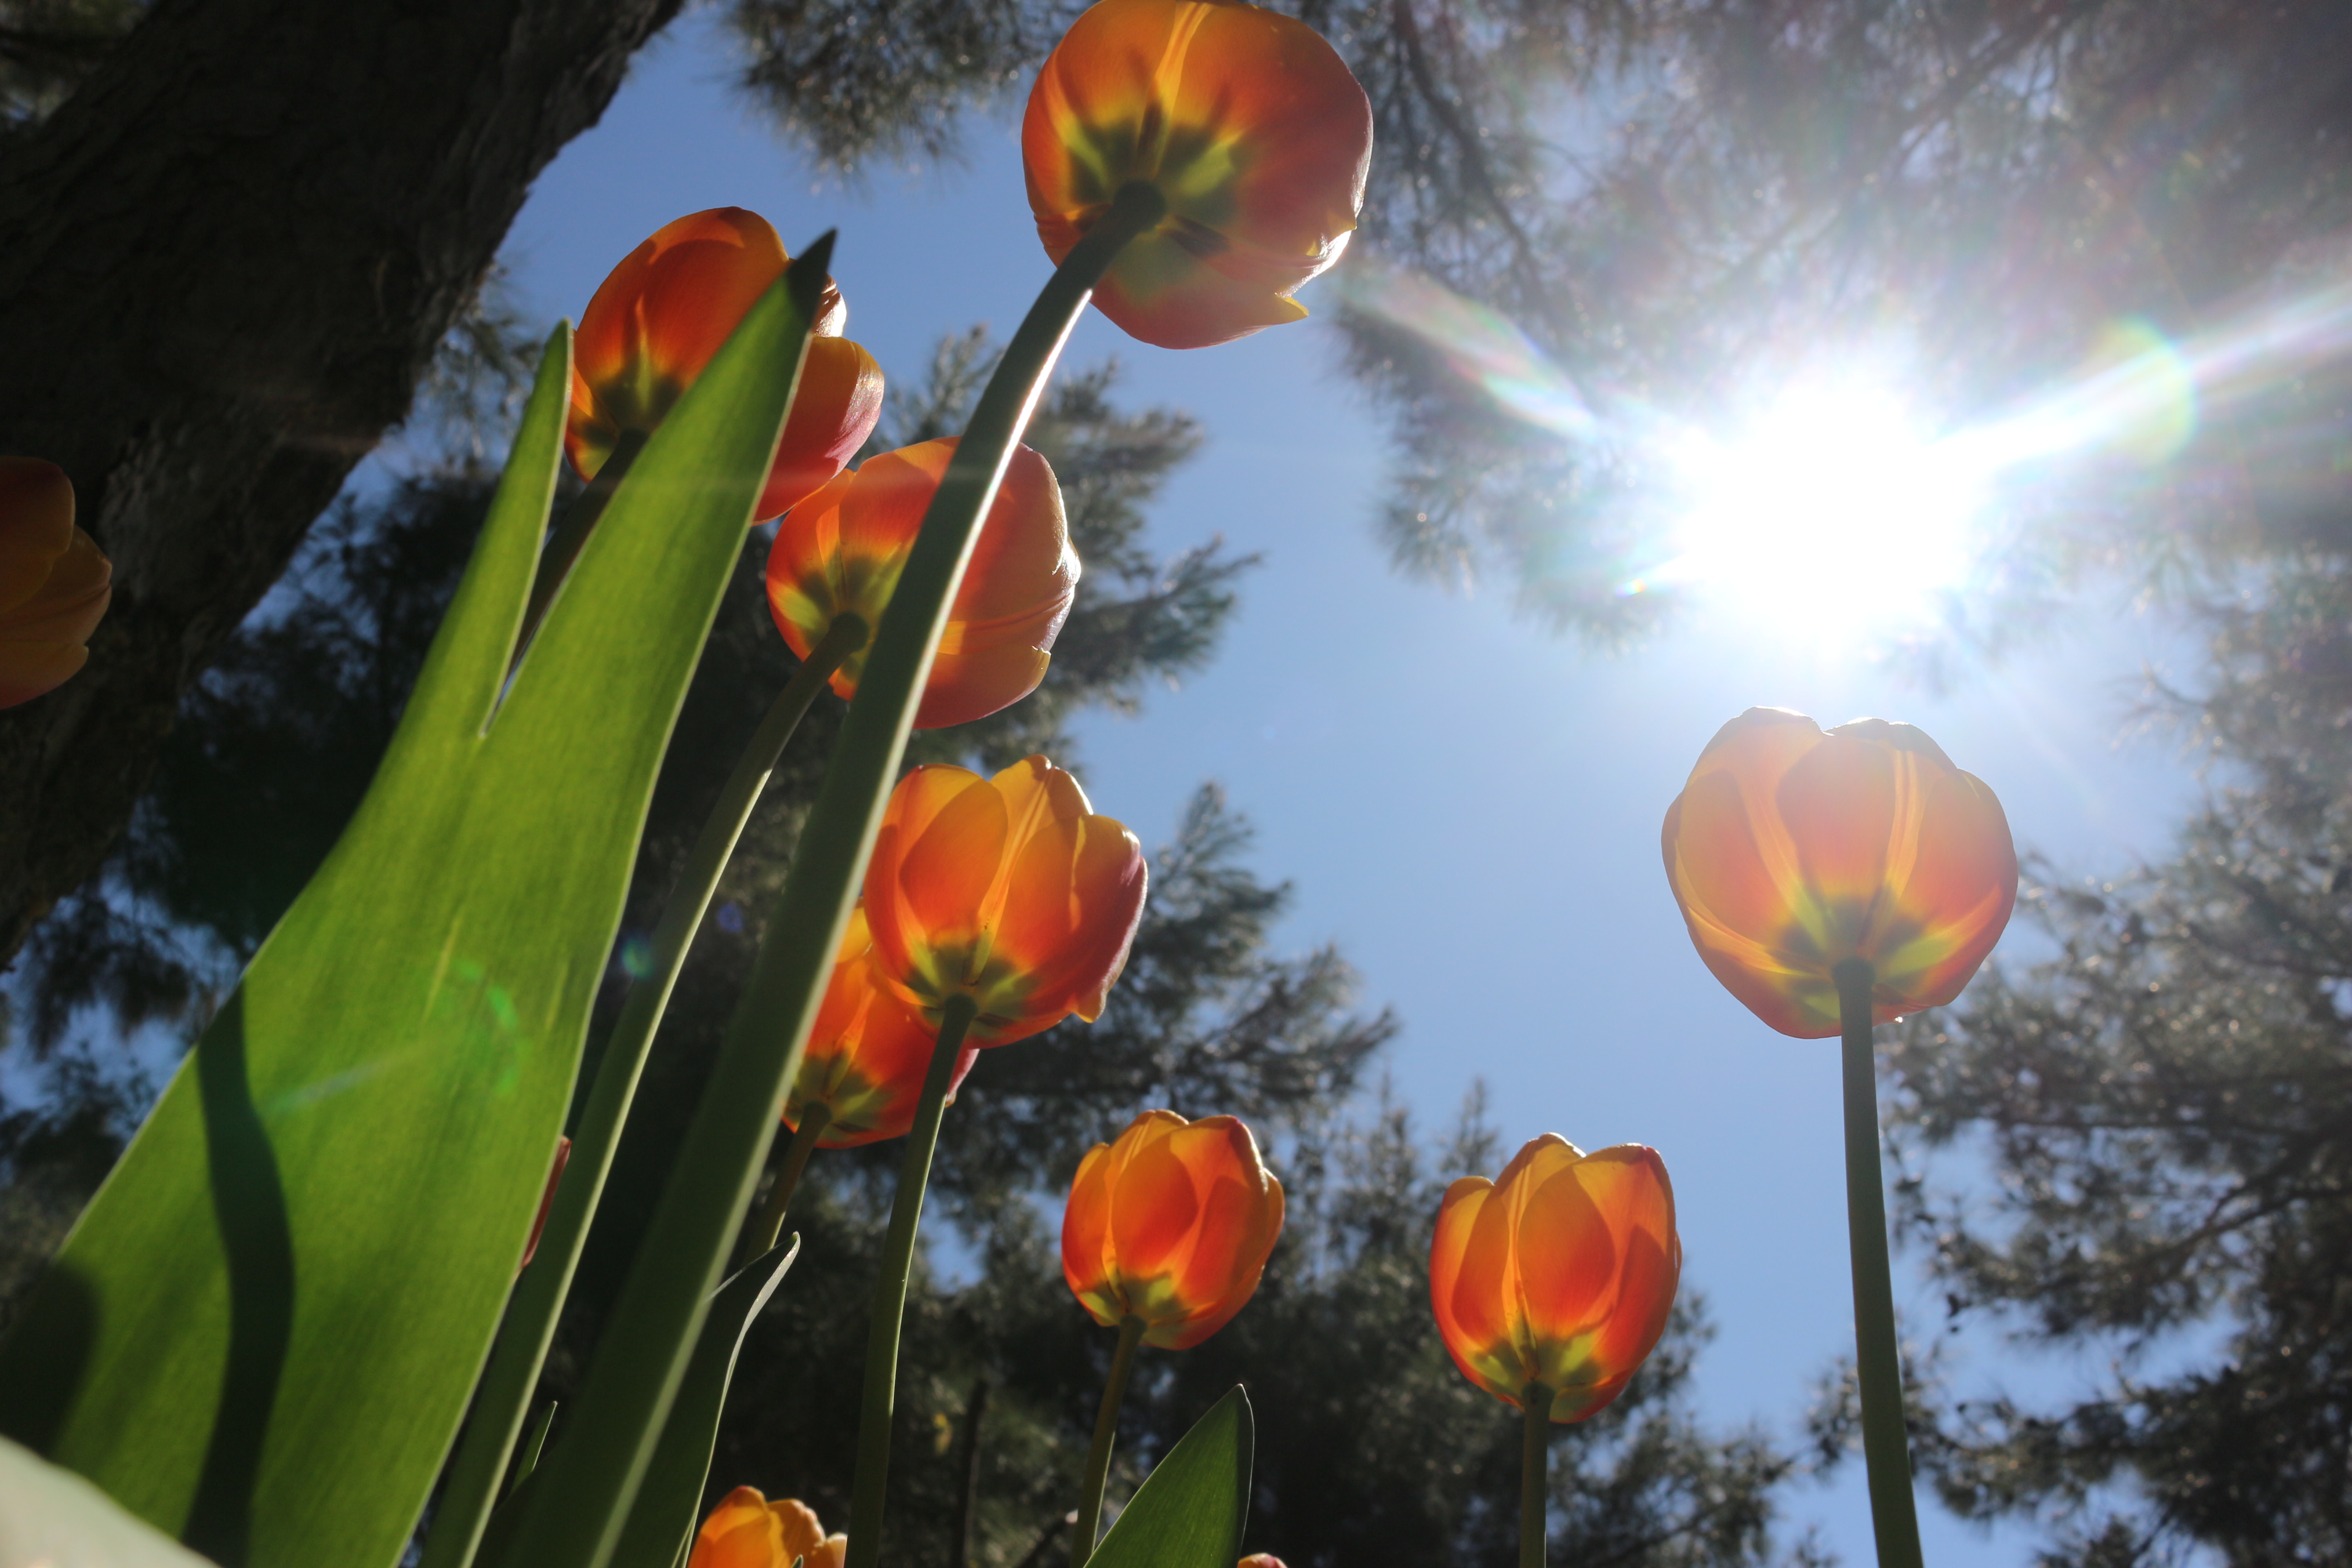
flower, flowers, green, yellow, nature, plant, flowering plant, spring, tulip, sunlight, wildflower, petal, computer wallpaper, plant stem, sky, lily family